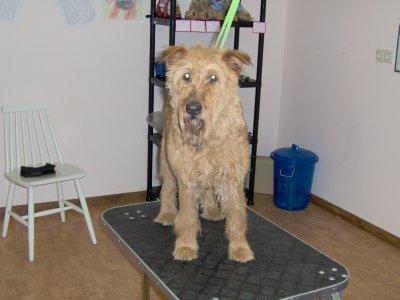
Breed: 207-n000036-Irish_terrier